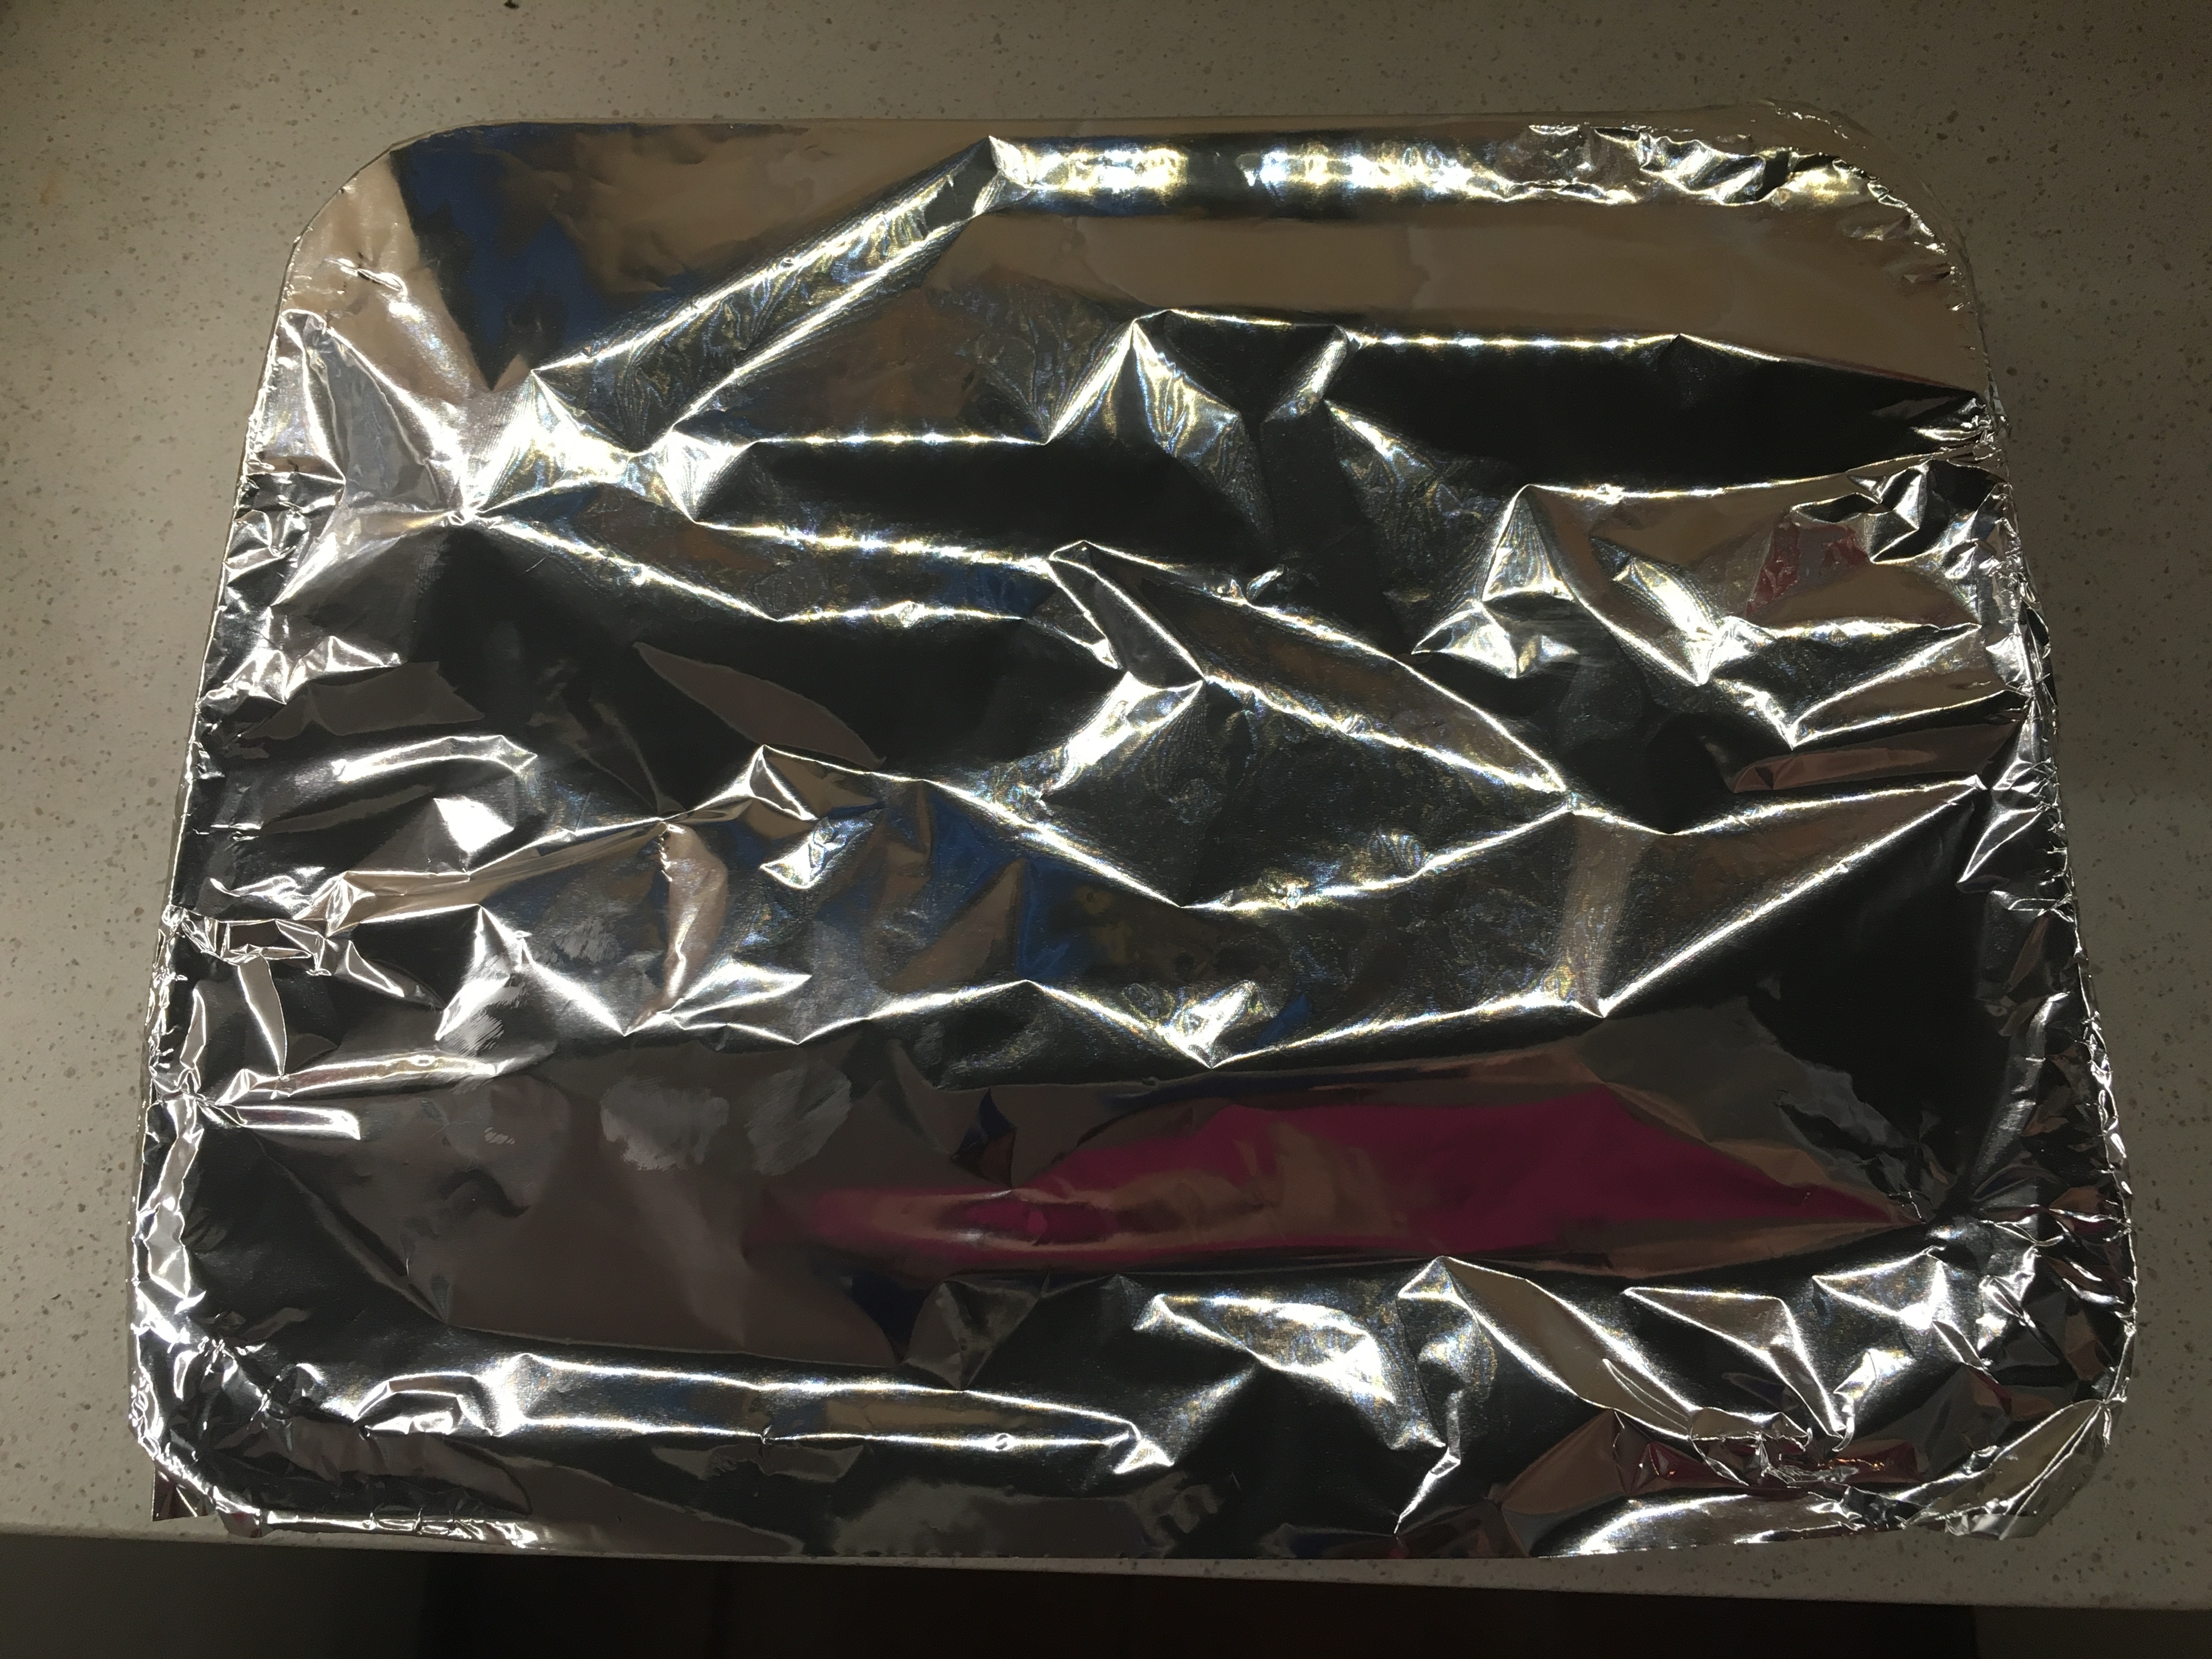
Waste category: metal